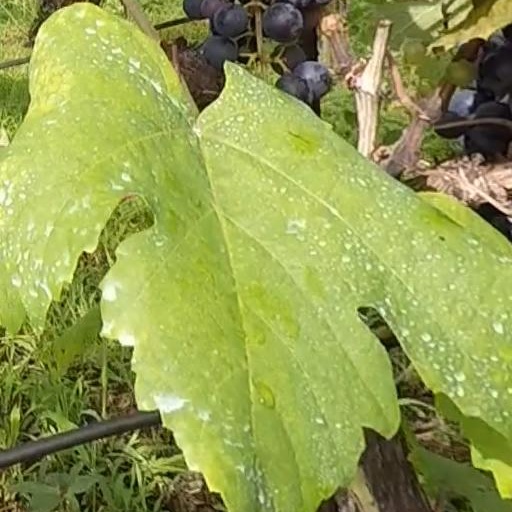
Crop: grape